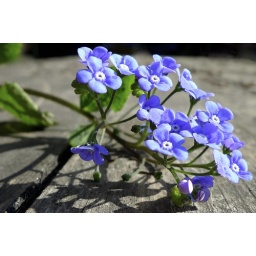
Siberian Bugloss (Brunnera macrophylla)Lovely, tiny blue flowers appear above the foliage in spring. Prefers morning sun and afternoon shade.